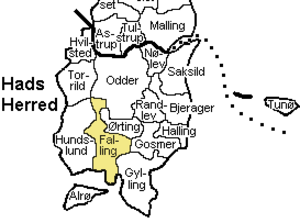
Falling Sogn
Falling Sogn, Århus Amt
Kort der viser Falling Sogn, Hads Herred, Århus Amt, Denmark.